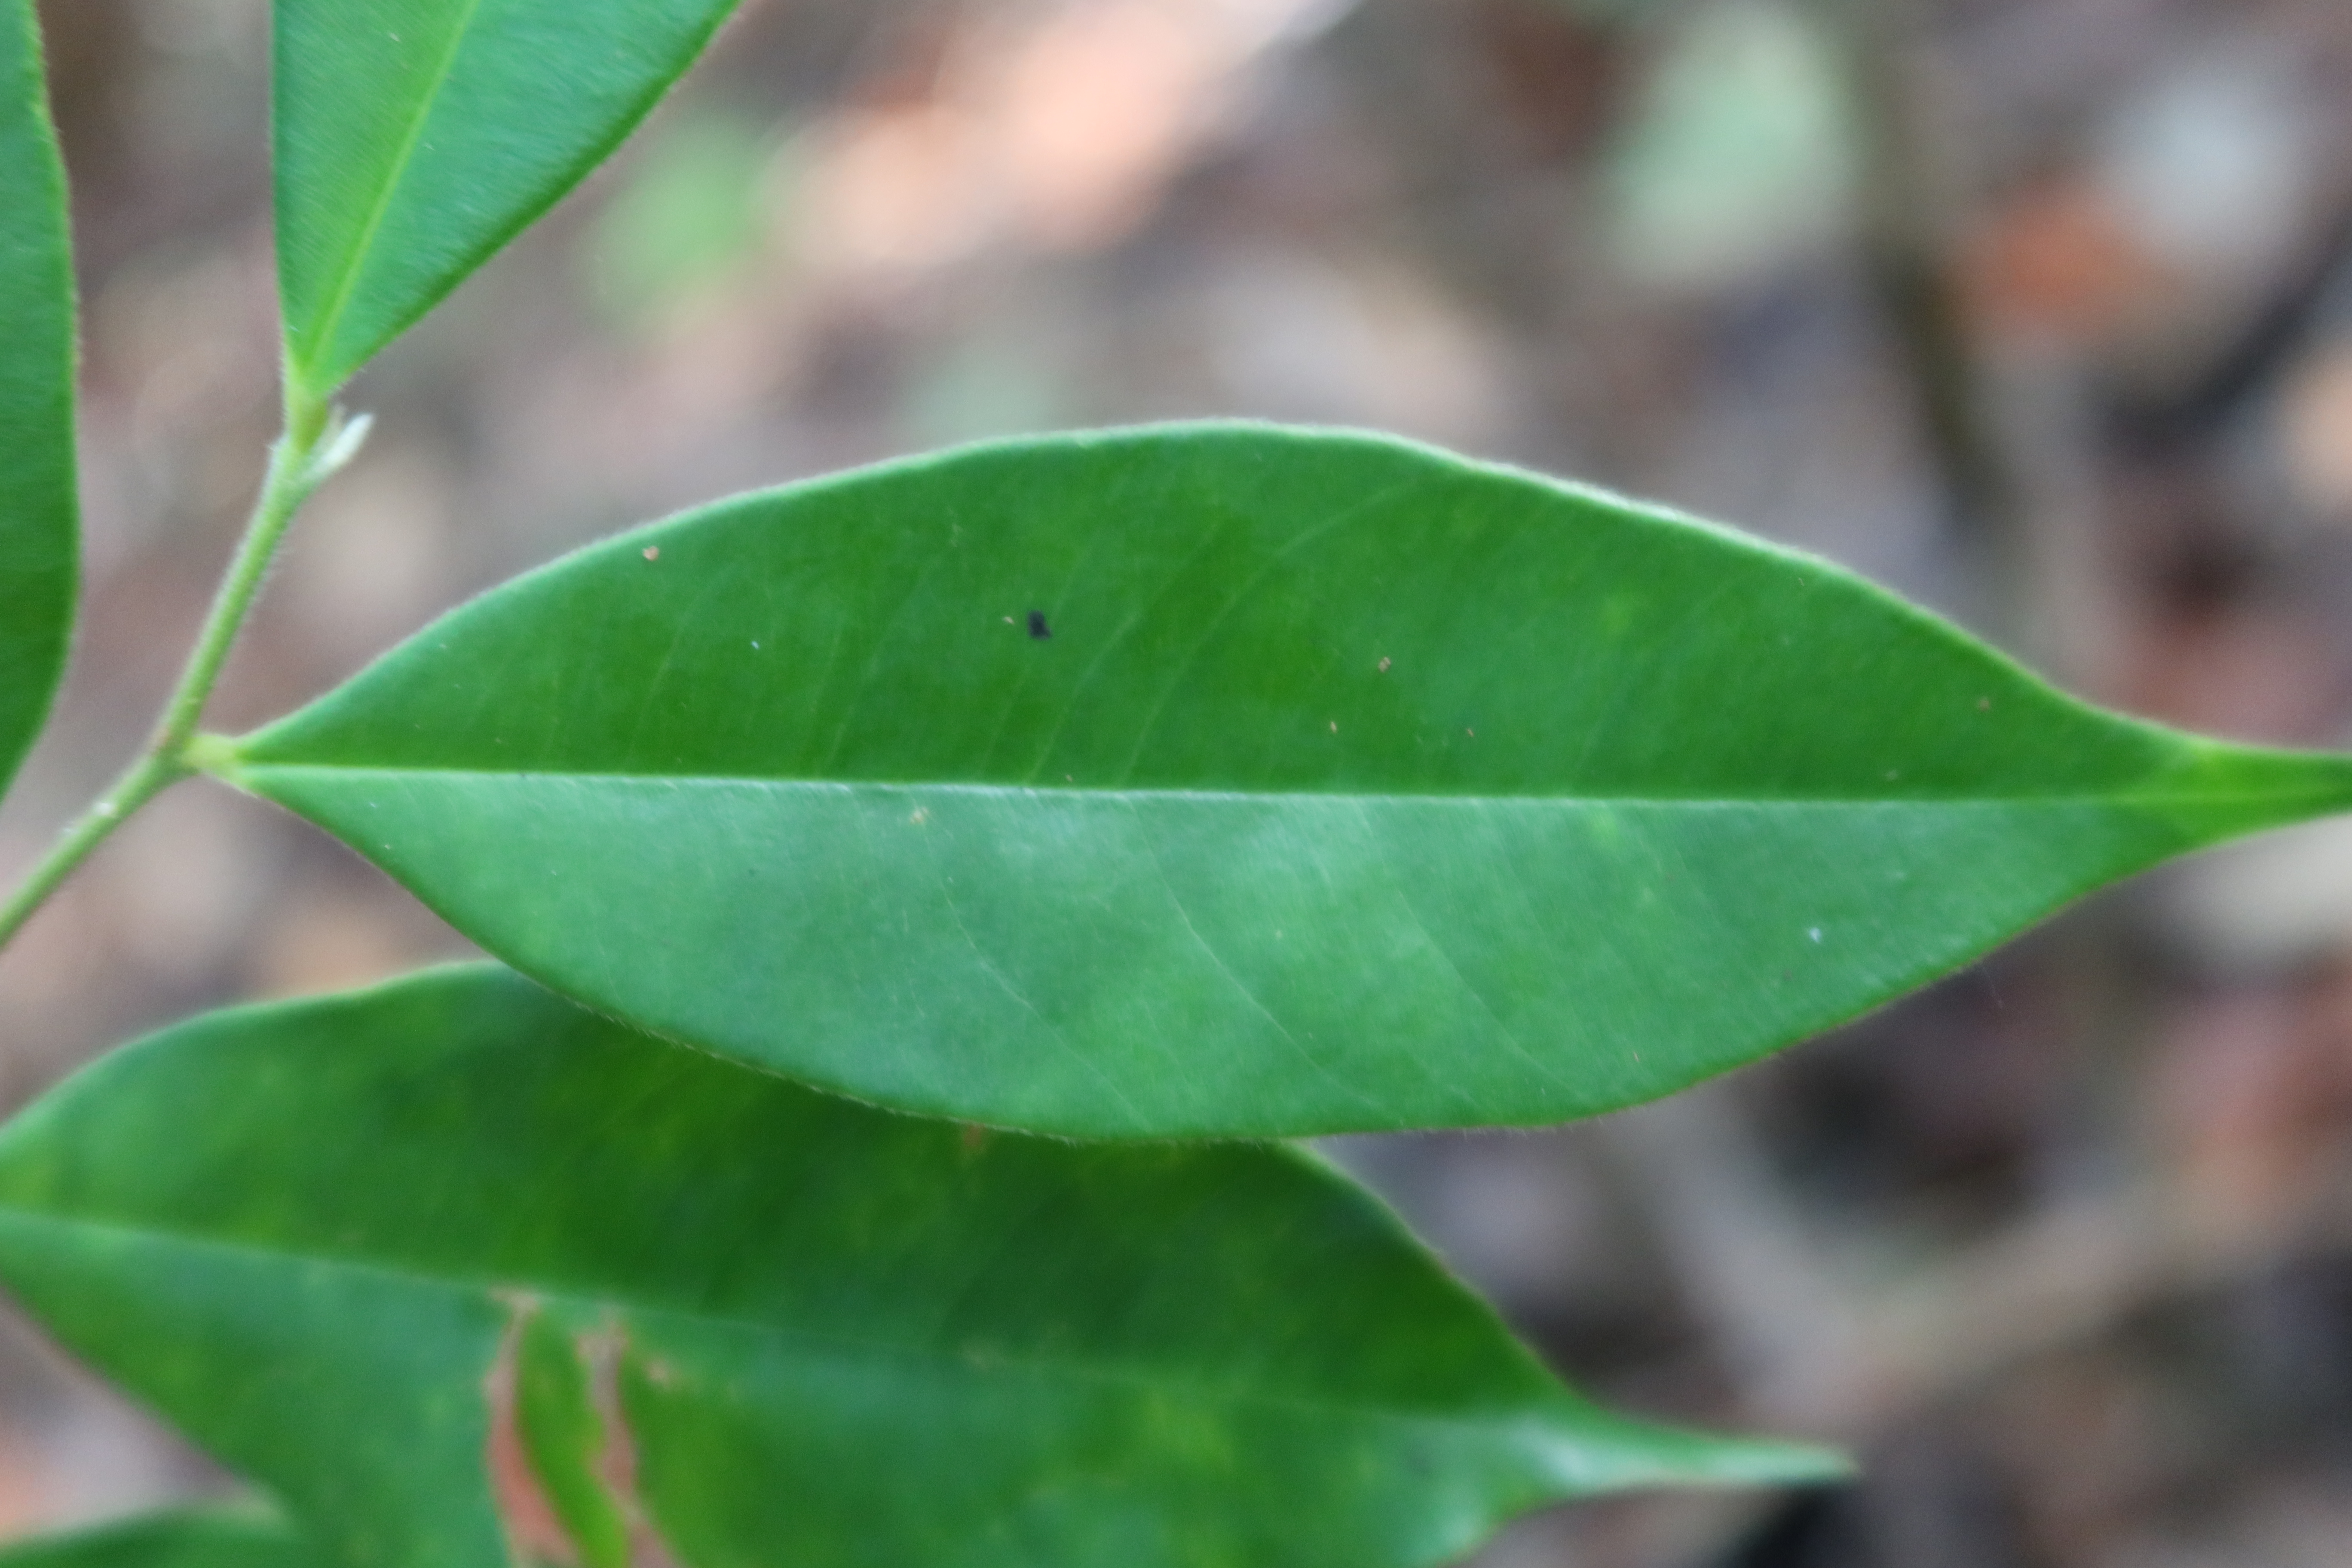
Label: Black spots